Hidayatullah National Law University

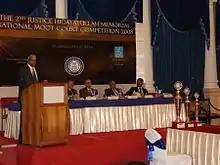
2nd Justice Hidayatullah Memorial National Moot Court Competition

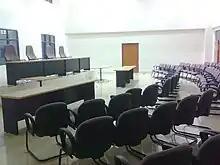
HNLU Moot Court Hall

To familiarize students with the workings of courts, the university conducts courtroom exercises and moot courts. Courtroom exercises are conducted in every semester. Students are encouraged to participate in moot court competitions so that they get the chance to interact with other law students from all over the country. The Moot Court Committee is the facilitator of the moot court. The committee is guided by the faculty coordinator and three faculty advisers.